Aioulf

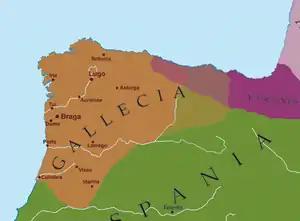
Dominions of the Suebian monarchy and extension of the kingdom of Galicia in the 5th century.

Aioulf or Ag(r)iwulf (died June 457) was an obscure king of Galicia from 456. In 448, after eight years in captivity, the Roman ambassador Censorius was executed by one Agiulf at Seville ("Hispalis"). This Agiulf has sometimes been identified with Aioulf.